Military School of Realengo

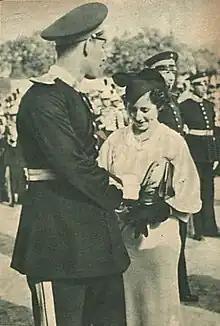

The student body was initially made up of soldiers, graduates of the and, until 1919, officers. The Military Colleges were boarding schools for military families and some civilians. The 1916 regulation distinguished between positions reserved for graduates of Military Colleges, enlisted personnel and civilians. Until 1924, there were minimum service requirements in a troop corps for candidates. A three-year Preparatory Course was instituted in 1924 for 15- to 19-year-olds, but ceased to exist in the following decade. Cadet Preparatory Schools (EPCs) were created in Porto Alegre and São Paulo in 1939 and 1940. The EPC came to be considered a filter for the best cadets. Beginning in 1924, a certificate of honor signed by a civil or military authority was required.